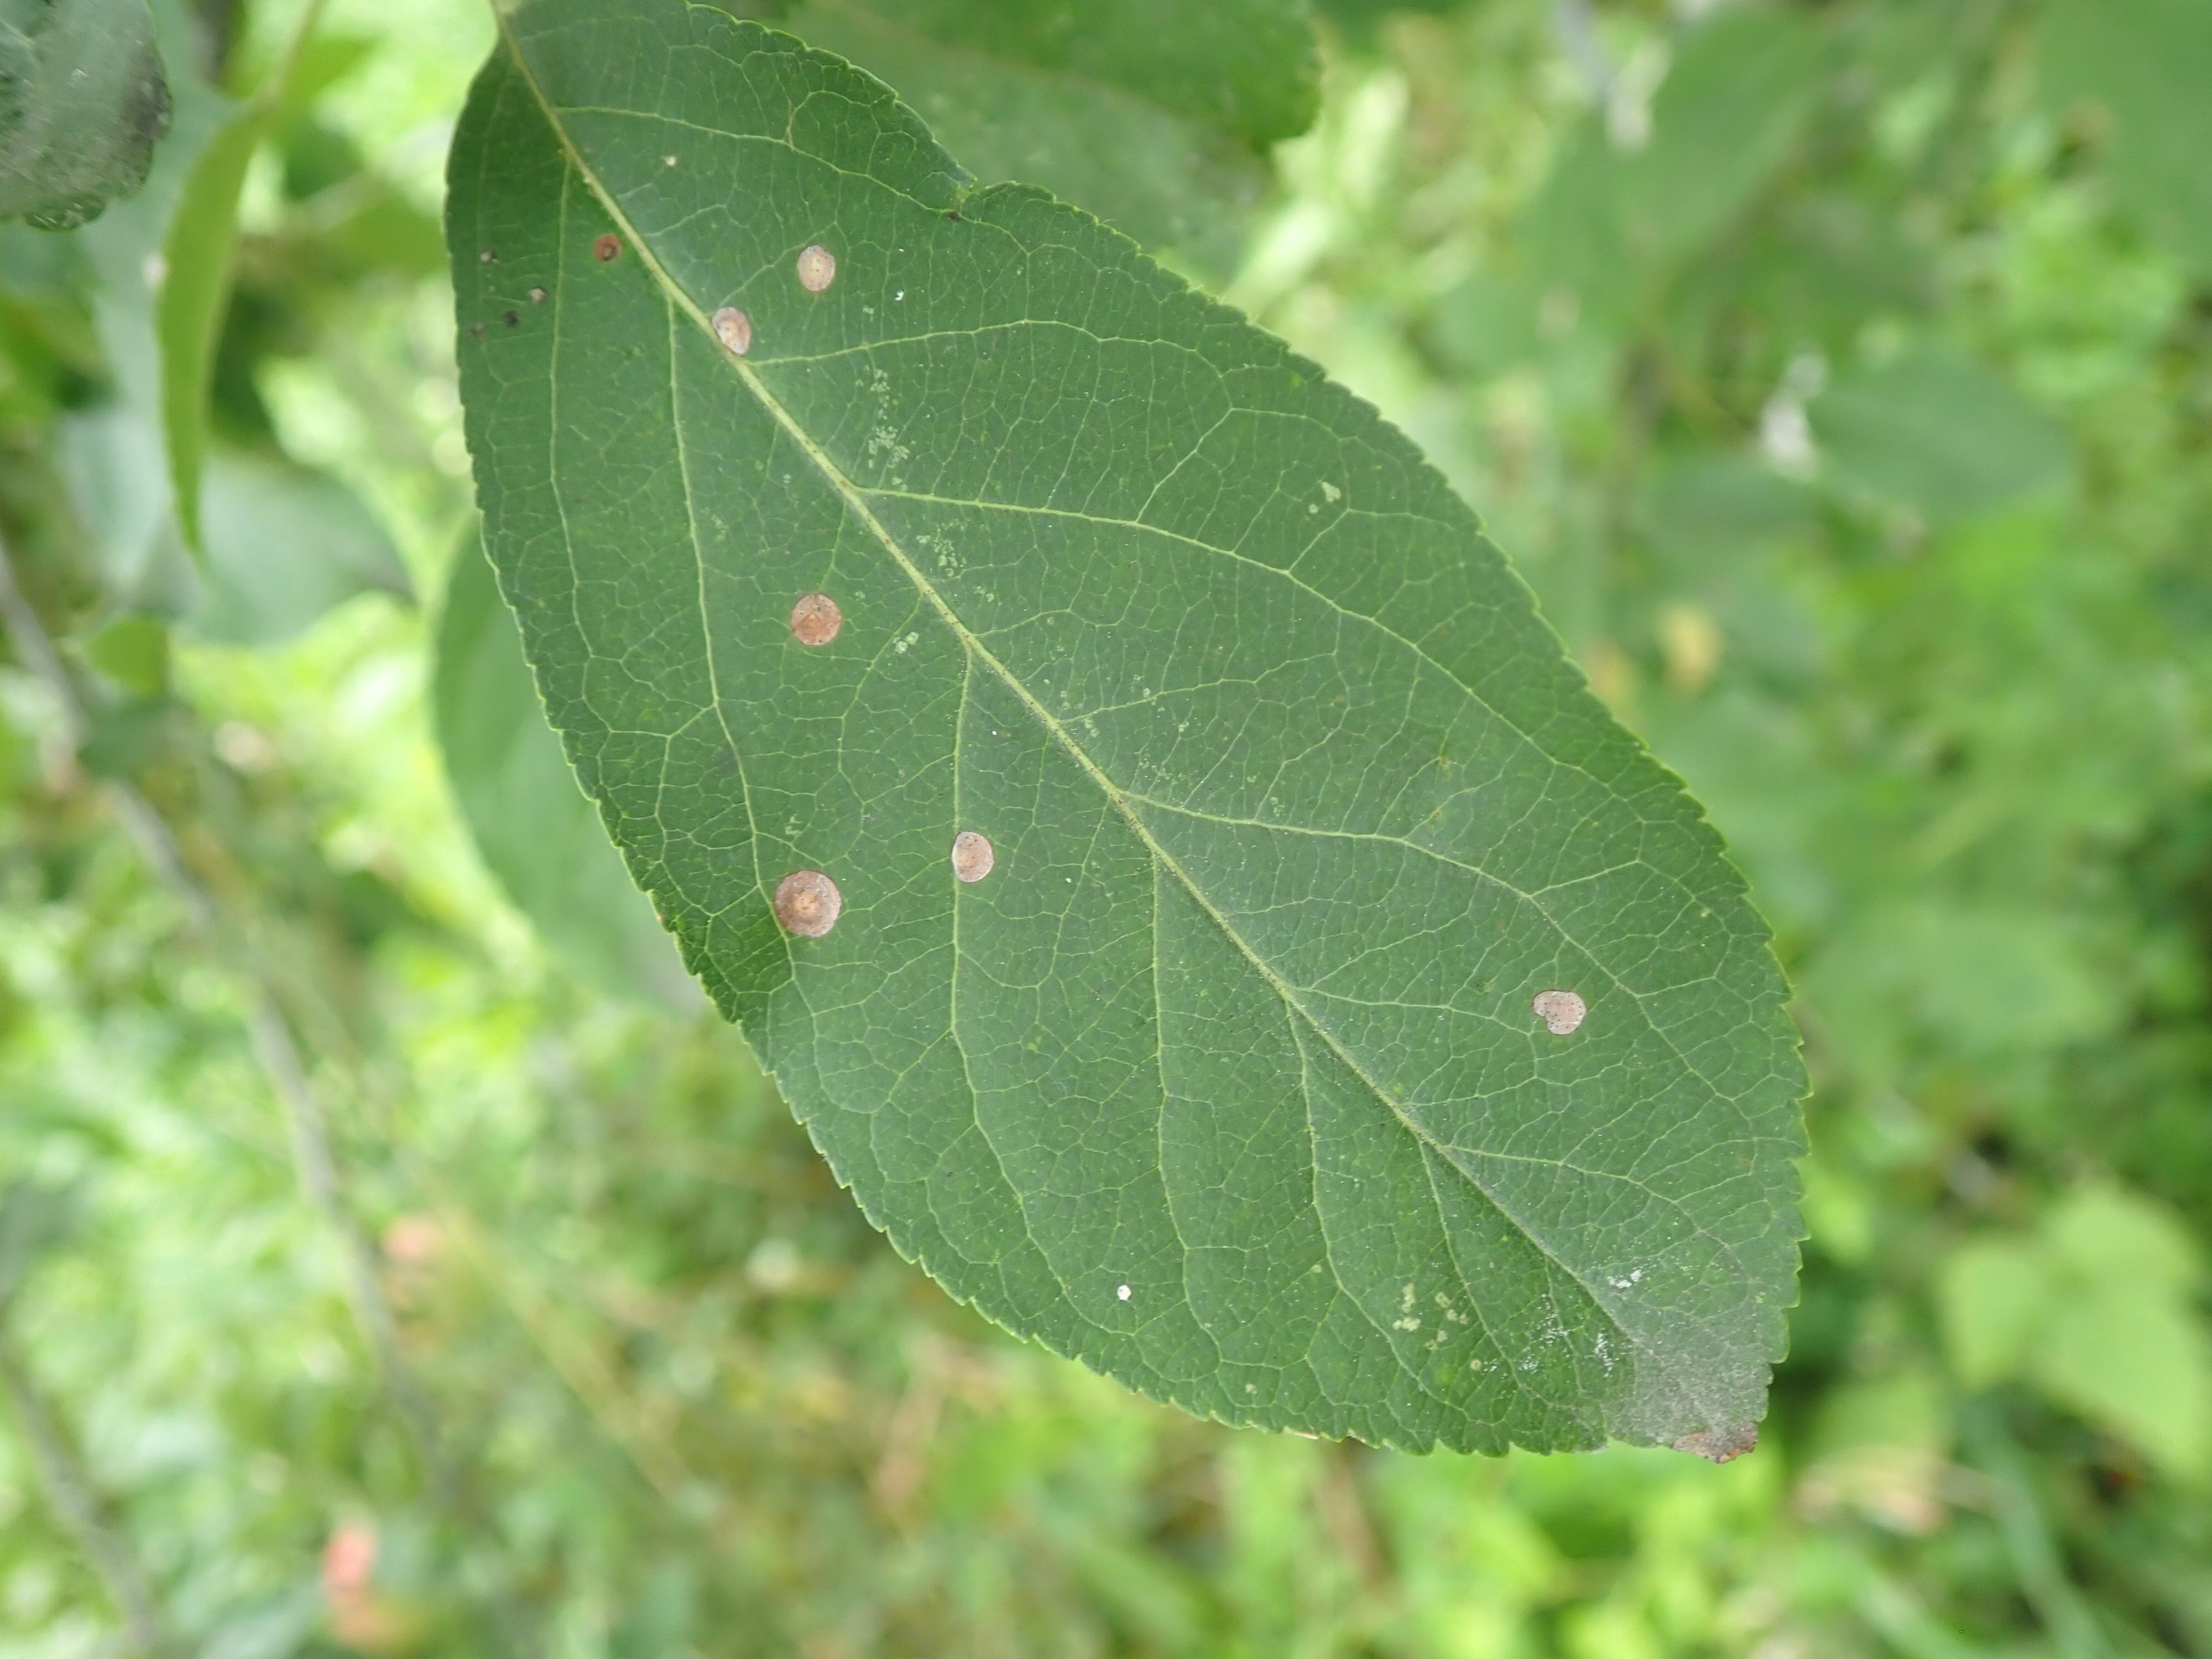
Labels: frog_eye_leaf_spot